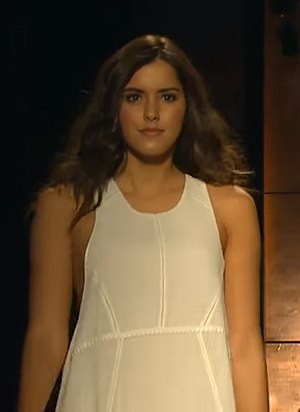
Miss Universe / Vindere / Galleri med billeder af vindere
"Miss Universe er en årlig international skønhedskonkurrence, der arrangeres af Miss Universe Organization. Miss Universe er sammen med Miss World, Miss International, Miss Supranational og Miss Grand International en af ""De Grand Slam"" skønhedskonkurrencer i verden. Konkurrencen blev grundlagt i 1952 af det californske tøjmærke Pacific Mills. Arrangementet blev overtaget af Kayser-Roth og senere af Gulf+Western Industries, før det blev overtaget af Donald Trump i 1996. Showet sendes i USA på tv-netværket NBC og samtidig på det spansksprogede Telemundo og sendes som webcast på Xbox Live.